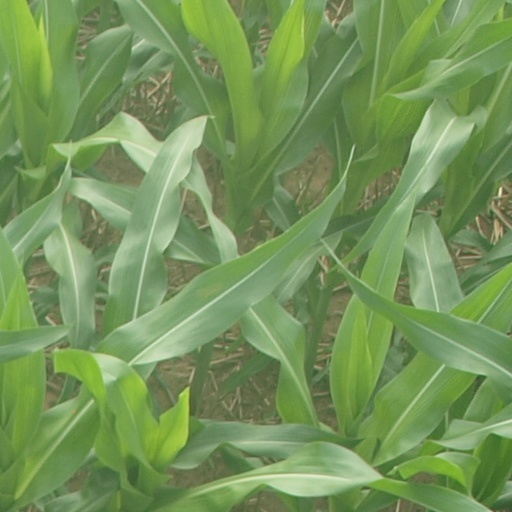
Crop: maize; corn